Air sports

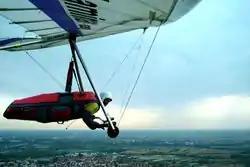
Hang gliding

Many air sports are regulated internationally by the Switzerland-based Fédération Aéronautique Internationale (FAI) and nationally by aero clubs such as the National Aeronautics Association (NAA) and the Royal Aero Club (RAeC). The FAI has separate commissions for each air sport. For example, the commission for ballooning is the Commission Internationale de l'Aérostation (CIA) and Federation of International Dronesoccer Association (FIDA).